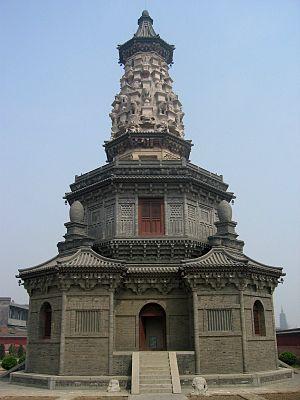
Un temple des cinq pagodes, également appelé temple de diamant est un type de temple bouddhiste chinois inspiré du temple de la Mahabodhi, en Inde, à côté duquel se trouve l'arbre de la Bodhi qui marque l'endroit où le Bouddha Siddhartha Gautama atteignit l'illumination.